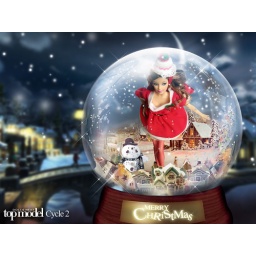
Merry Christmas for everyone, I love you :*) but one girl will go home in Christmas... so cruel~ ;-p